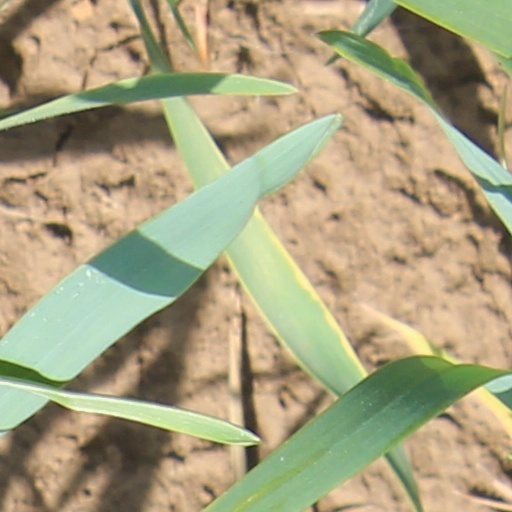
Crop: wheat